Saul (Handel)

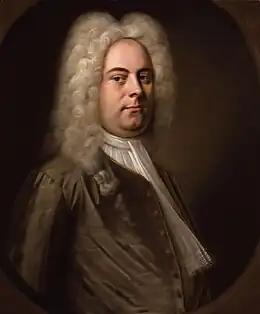
George Frideric Handel

Saul (HWV 53) is a dramatic oratorio in three acts written by George Frideric Handel with a libretto by Charles Jennens. Taken from the First Book of Samuel, the story of "Saul" focuses on the first king of Israel's relationship with his eventual successor, David—one which turns from admiration to envy and hatred, ultimately leading to the downfall of the eponymous monarch. The work, which Handel composed in 1738, includes the famous "Dead March", a funeral anthem for Saul and his son Jonathan following their deaths in the Battle of Mount Gilboa at the hands of the Philistines, and some of the composer's most dramatic choral pieces. "Saul" premiered successfully at the King's Theatre in London on 16 January 1739, and was revived by Handel in subsequent seasons.